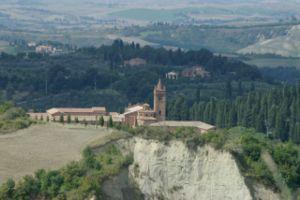
L'abbaye territoriale Santa Maria de Monte Oliveto Maggiore est une abbaye territoriale, se trouvant à Chiusure, frazione de la commune d'Asciano en marge du désert d'Accona. Fondée en 1313 par saint Bernard Tolomei, elle est l'abbaye-mère de la congrégation bénédictine olivetaine.
La liste suivante recense les cathédrales en Italie.
Bernard Tolomei est un moine italien fondateur de l'ordre du Mont-Olivet reconnu saint de l'Église catholique. Il est issu de la grande famille des Tolomei, active notamment dans la finance en Europe.